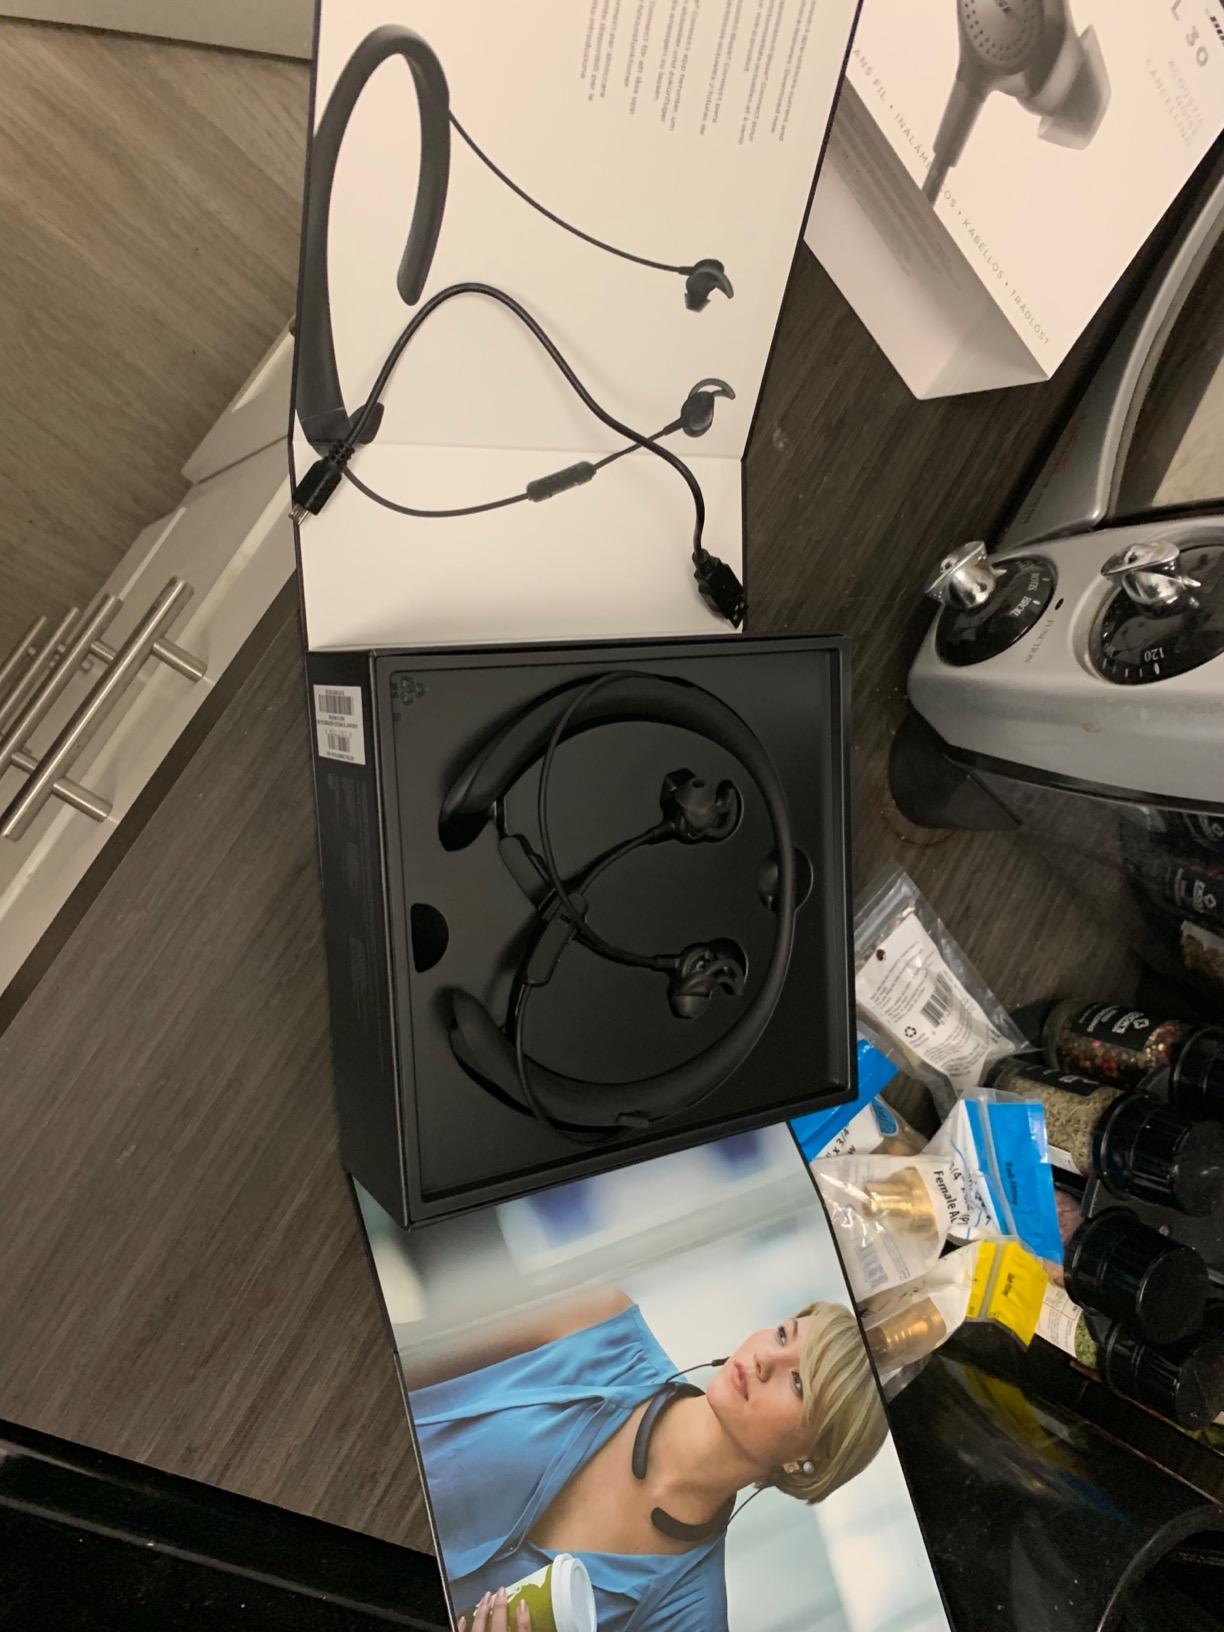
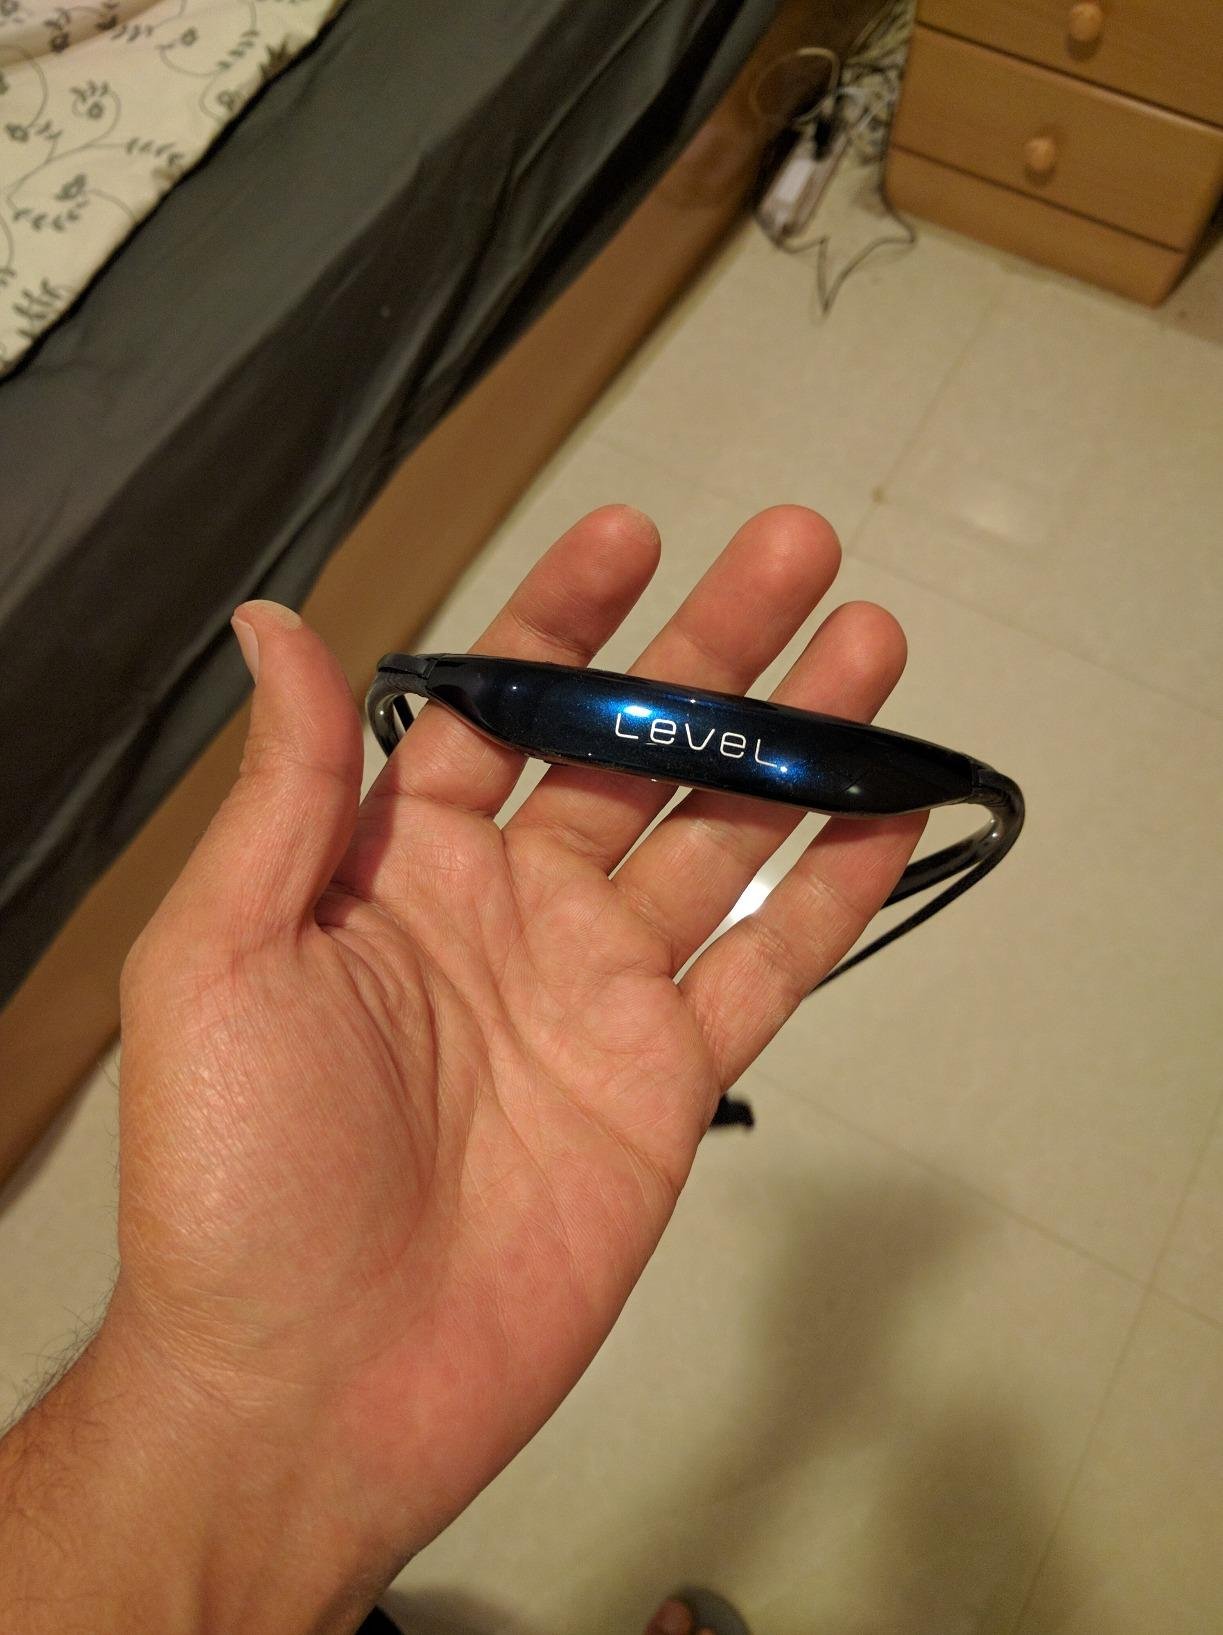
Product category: headphones
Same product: no